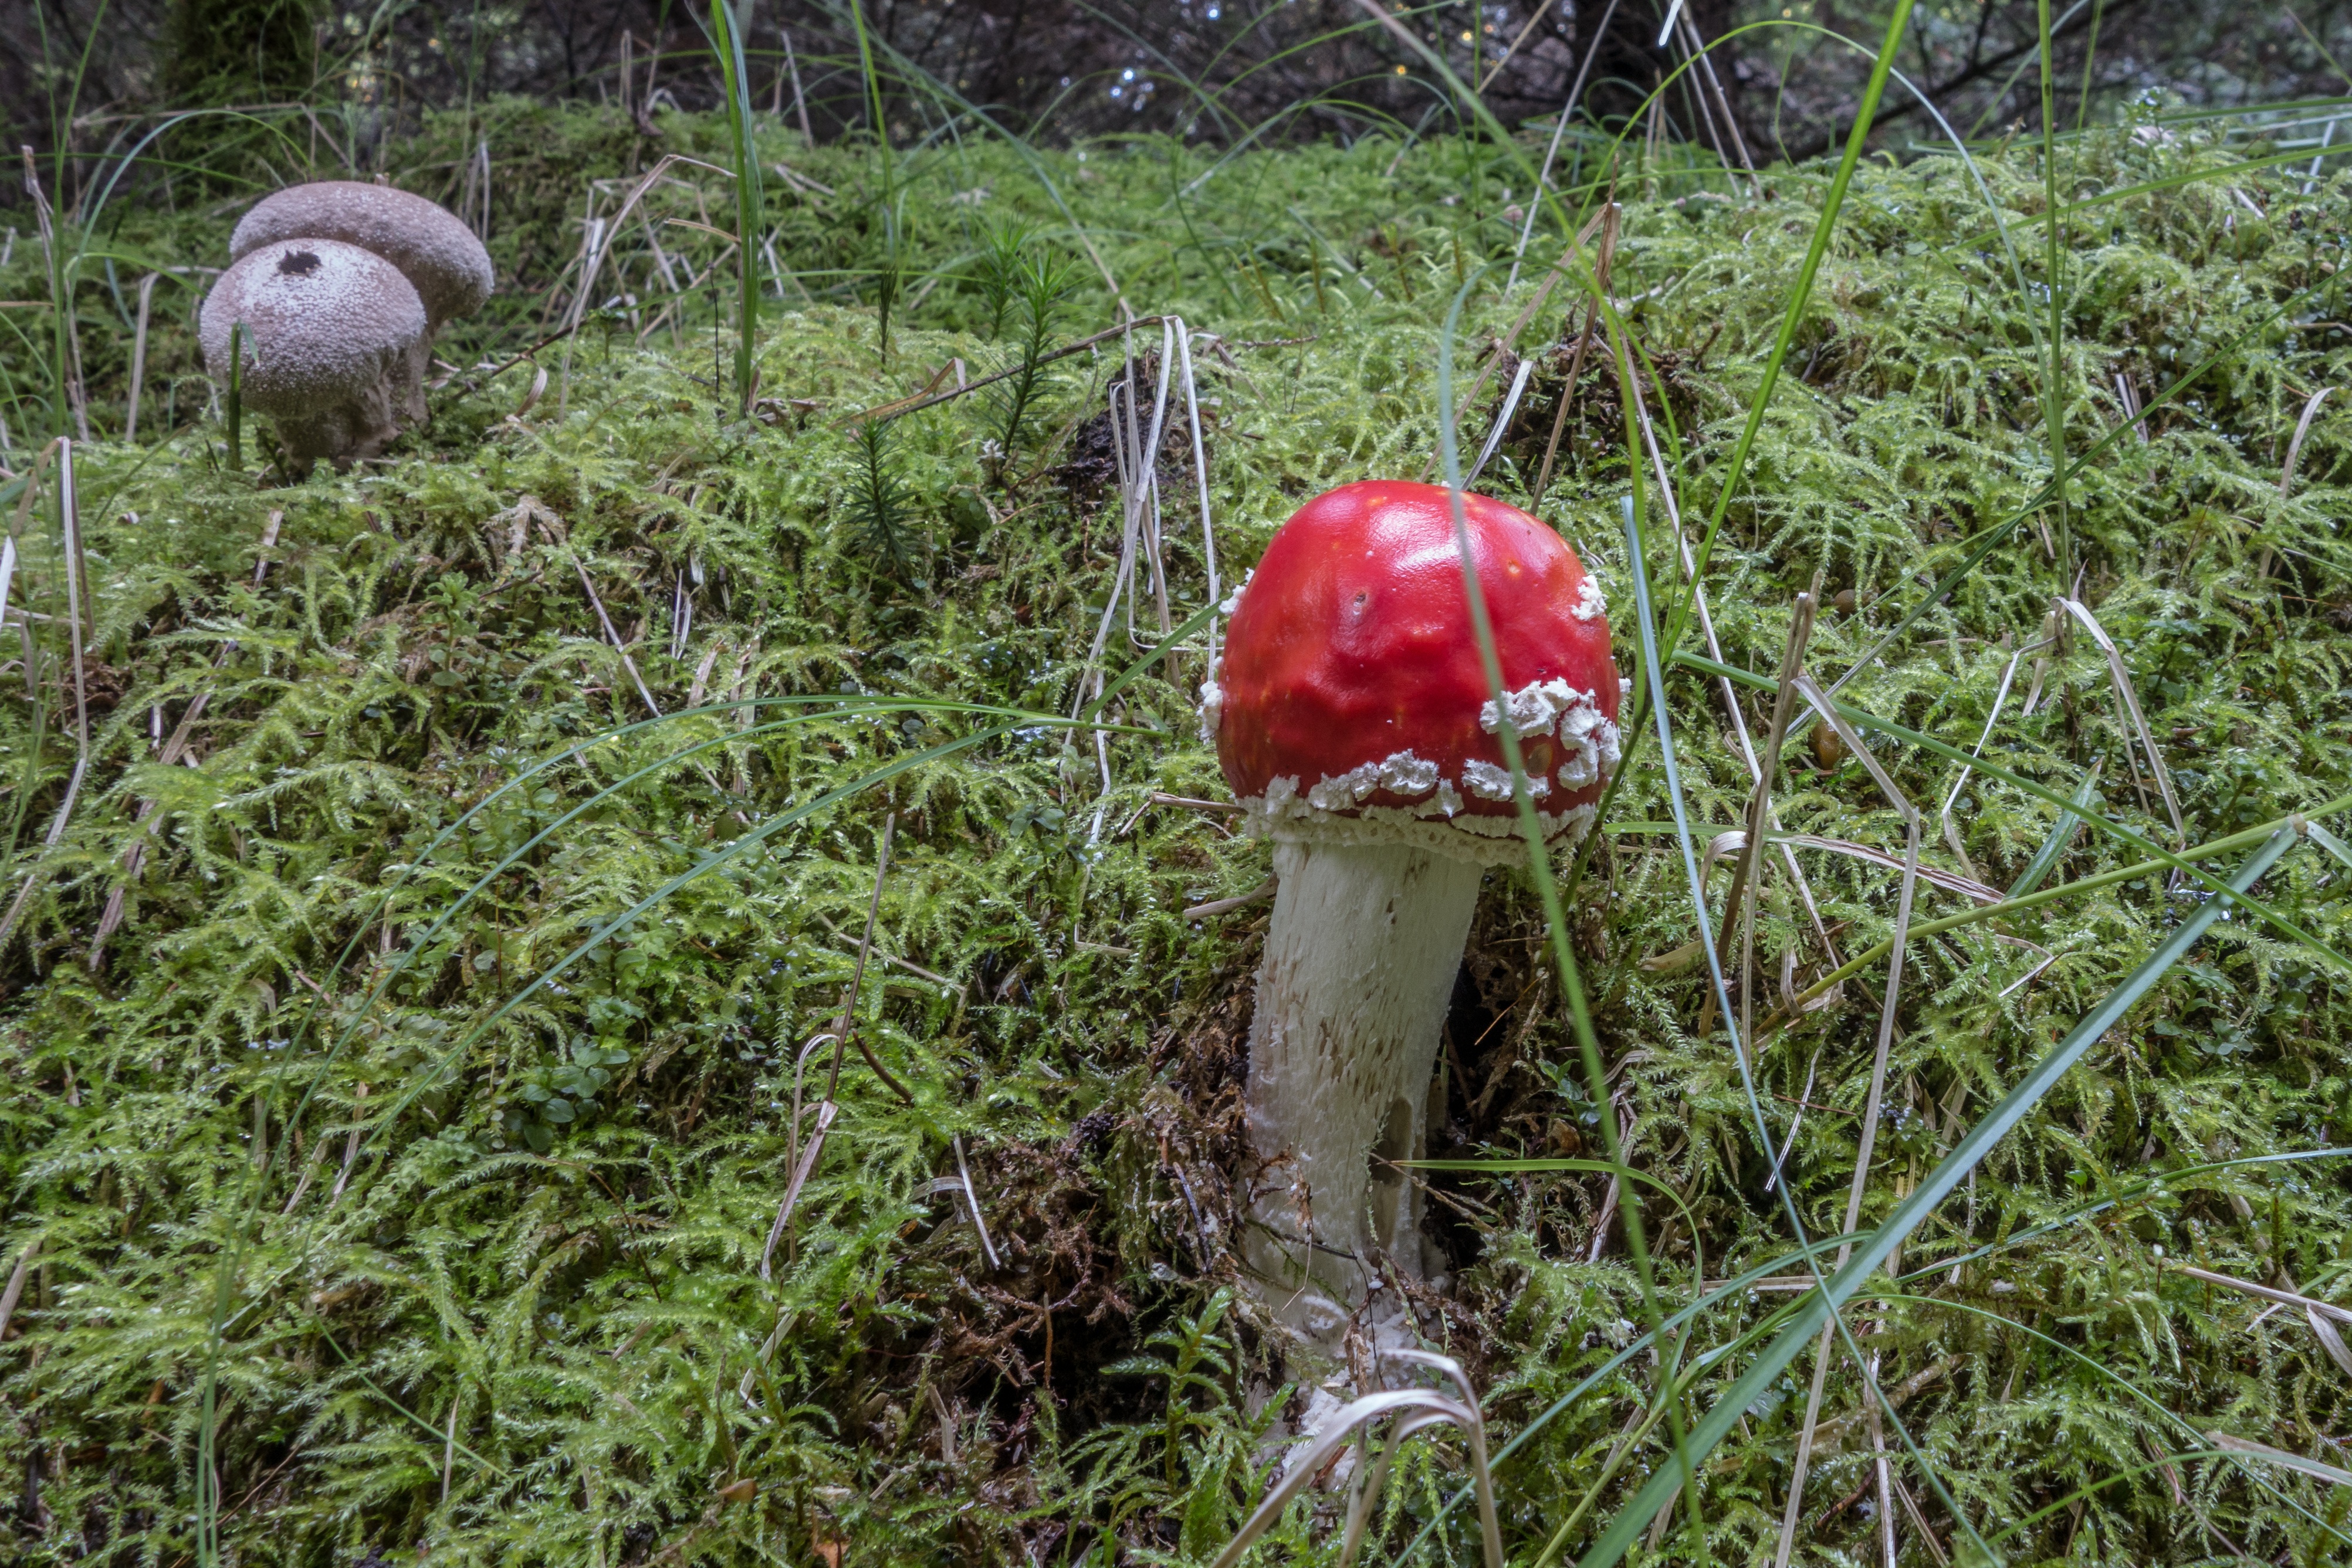
nature, forest, grass, meadow, flower, moss, red, autumn, soil, mushroom, fungus, fly agaric, toxic, ball, woodland, habitat, red fly agaric mushroom, autumn meadow, natural environment, penny bun